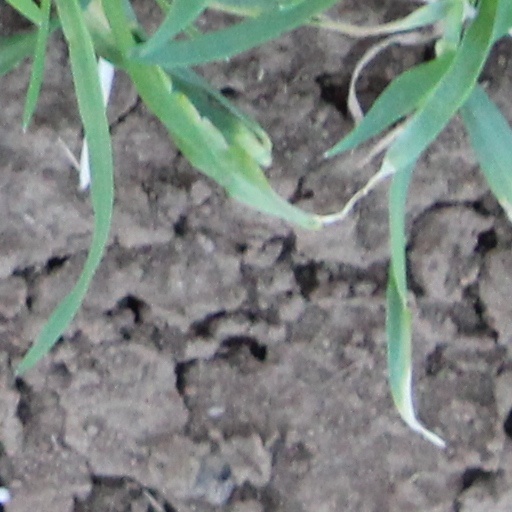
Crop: wheat